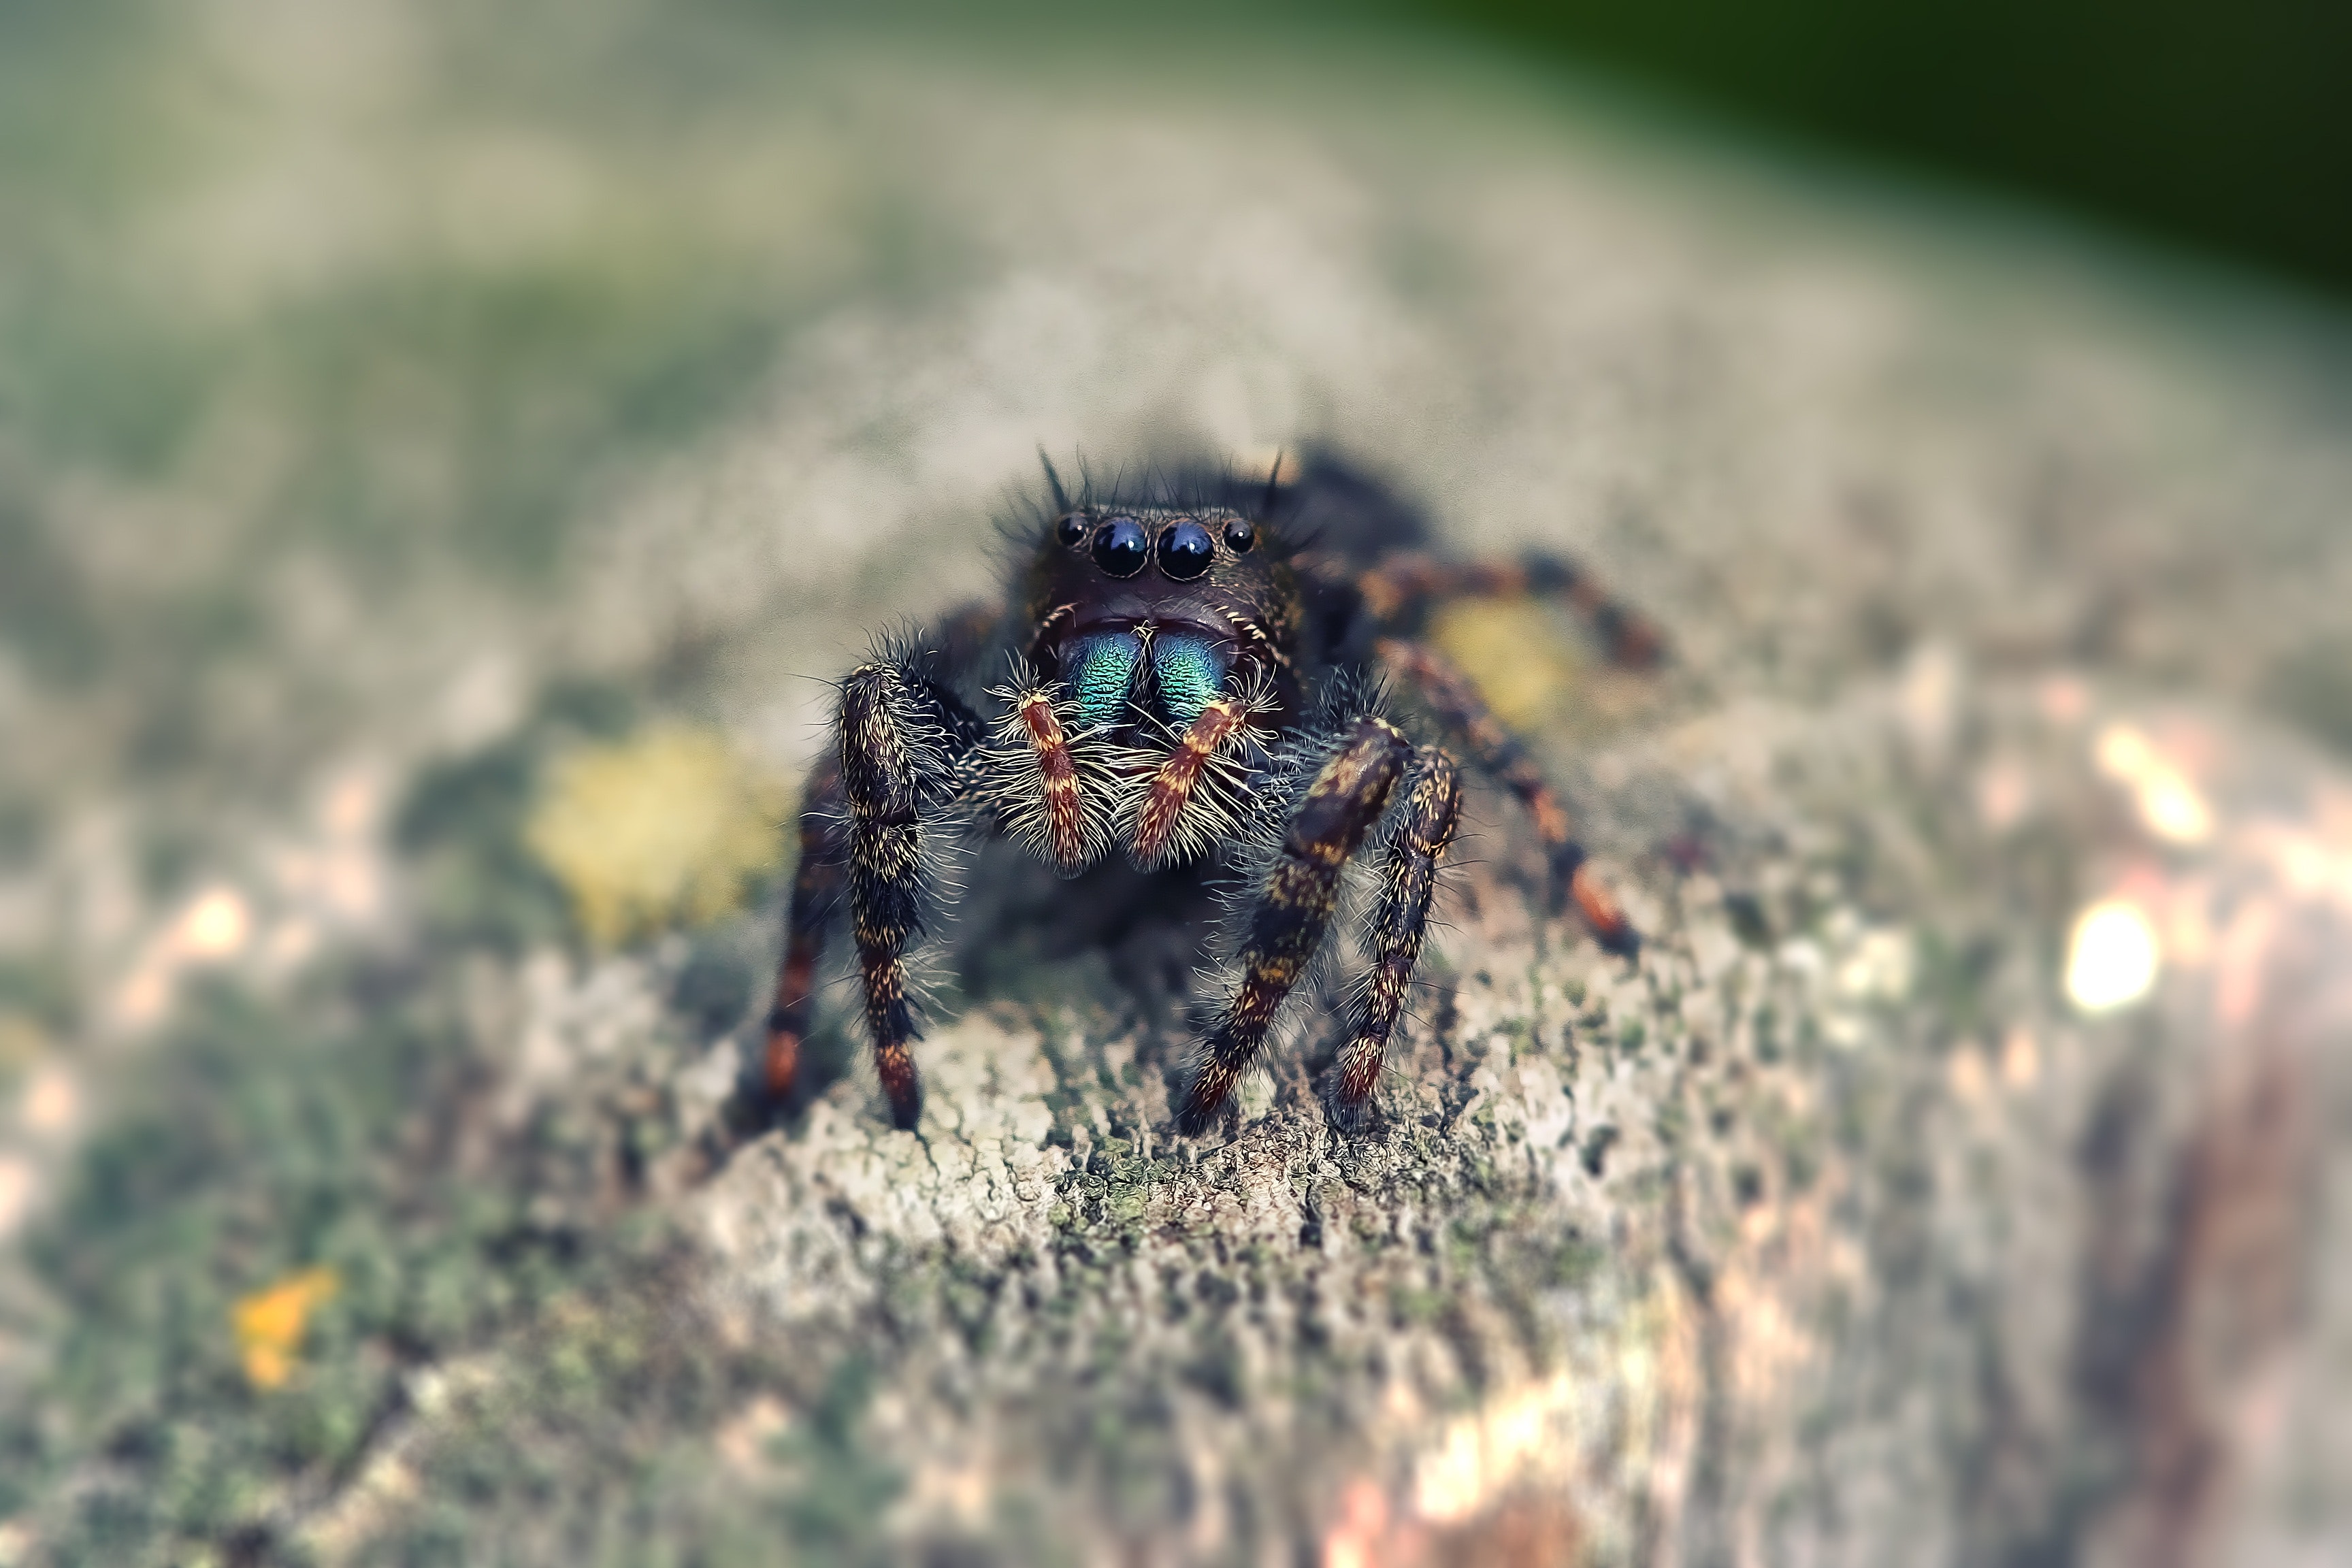
insect, macro photography, close up, eye, pest, invertebrate, organism, photography, terrestrial animal, tachinidae, wildlife, blowflies, arthropod, plant, membrane winged insect, fly, wolf spider, european garden spider